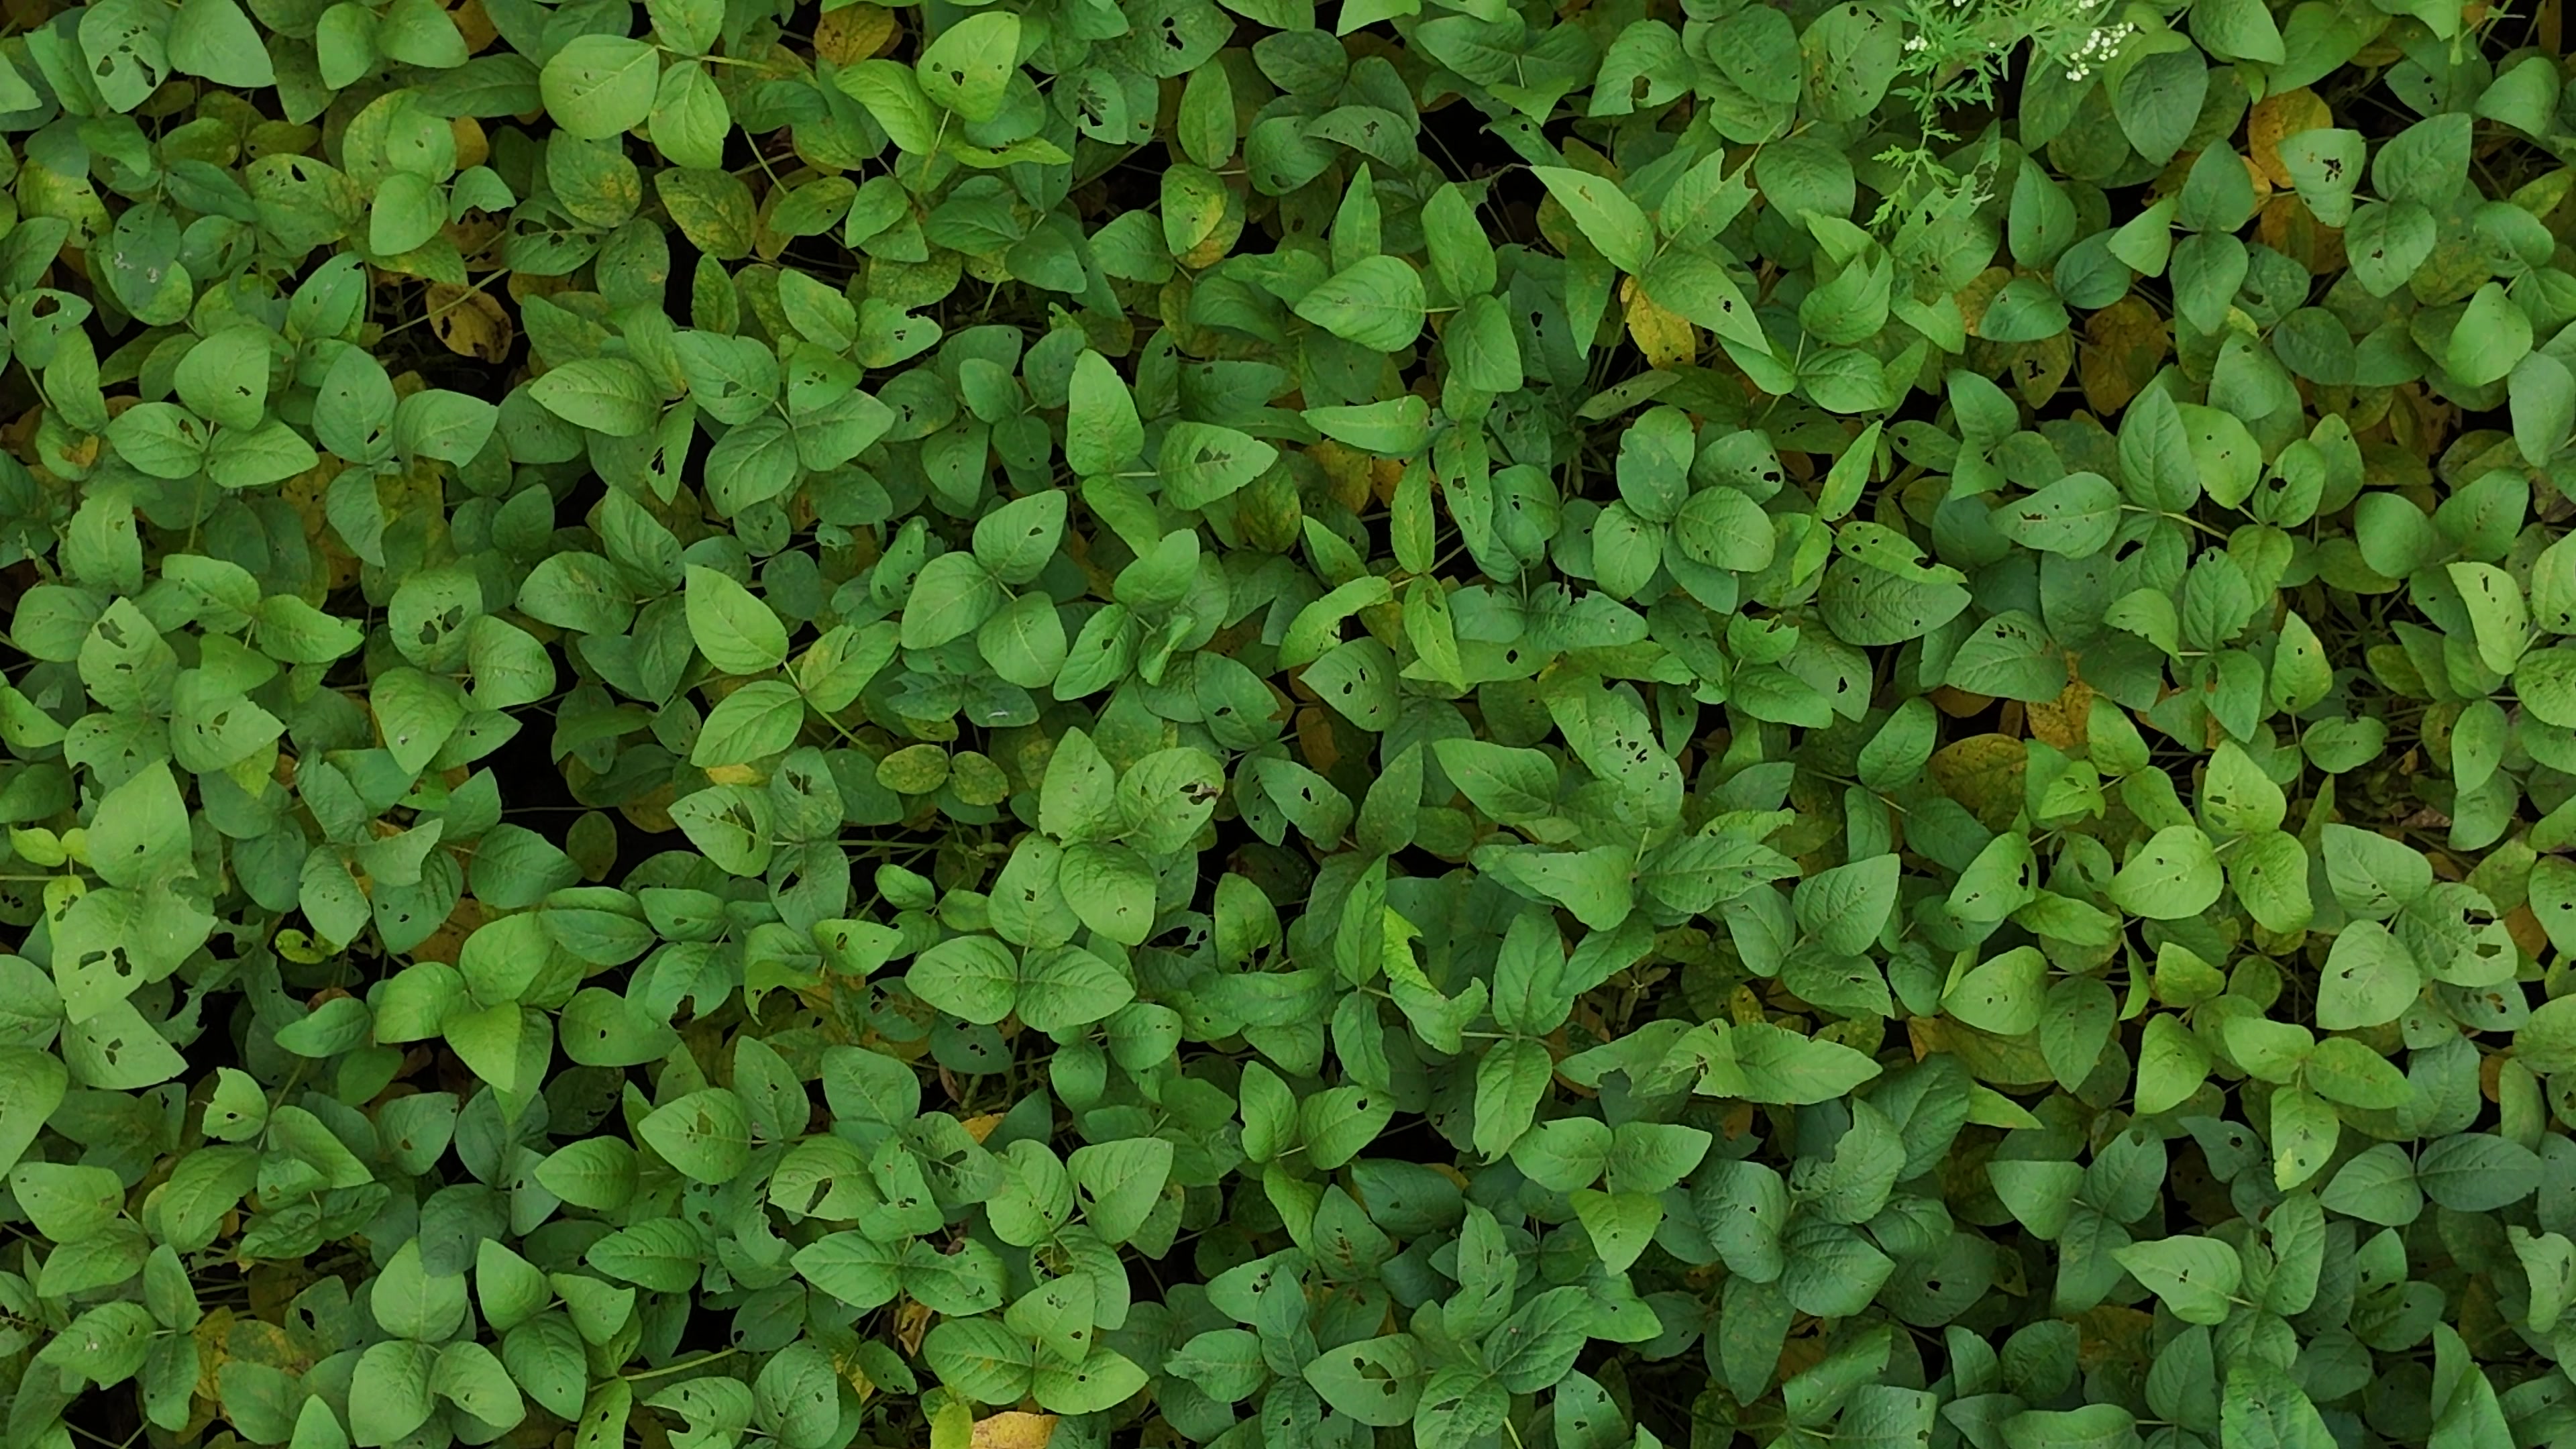
Label: Mosaic